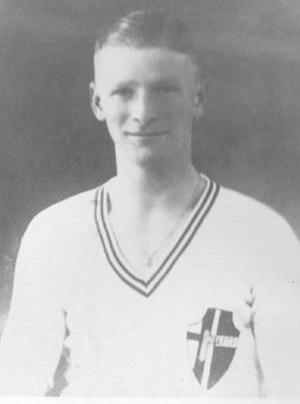
Mario Perazzolo est un footballeur international puis entraîneur italien, né le 7 juin 1911 à Padoue et mort le 3 août 2001 dans la même ville.